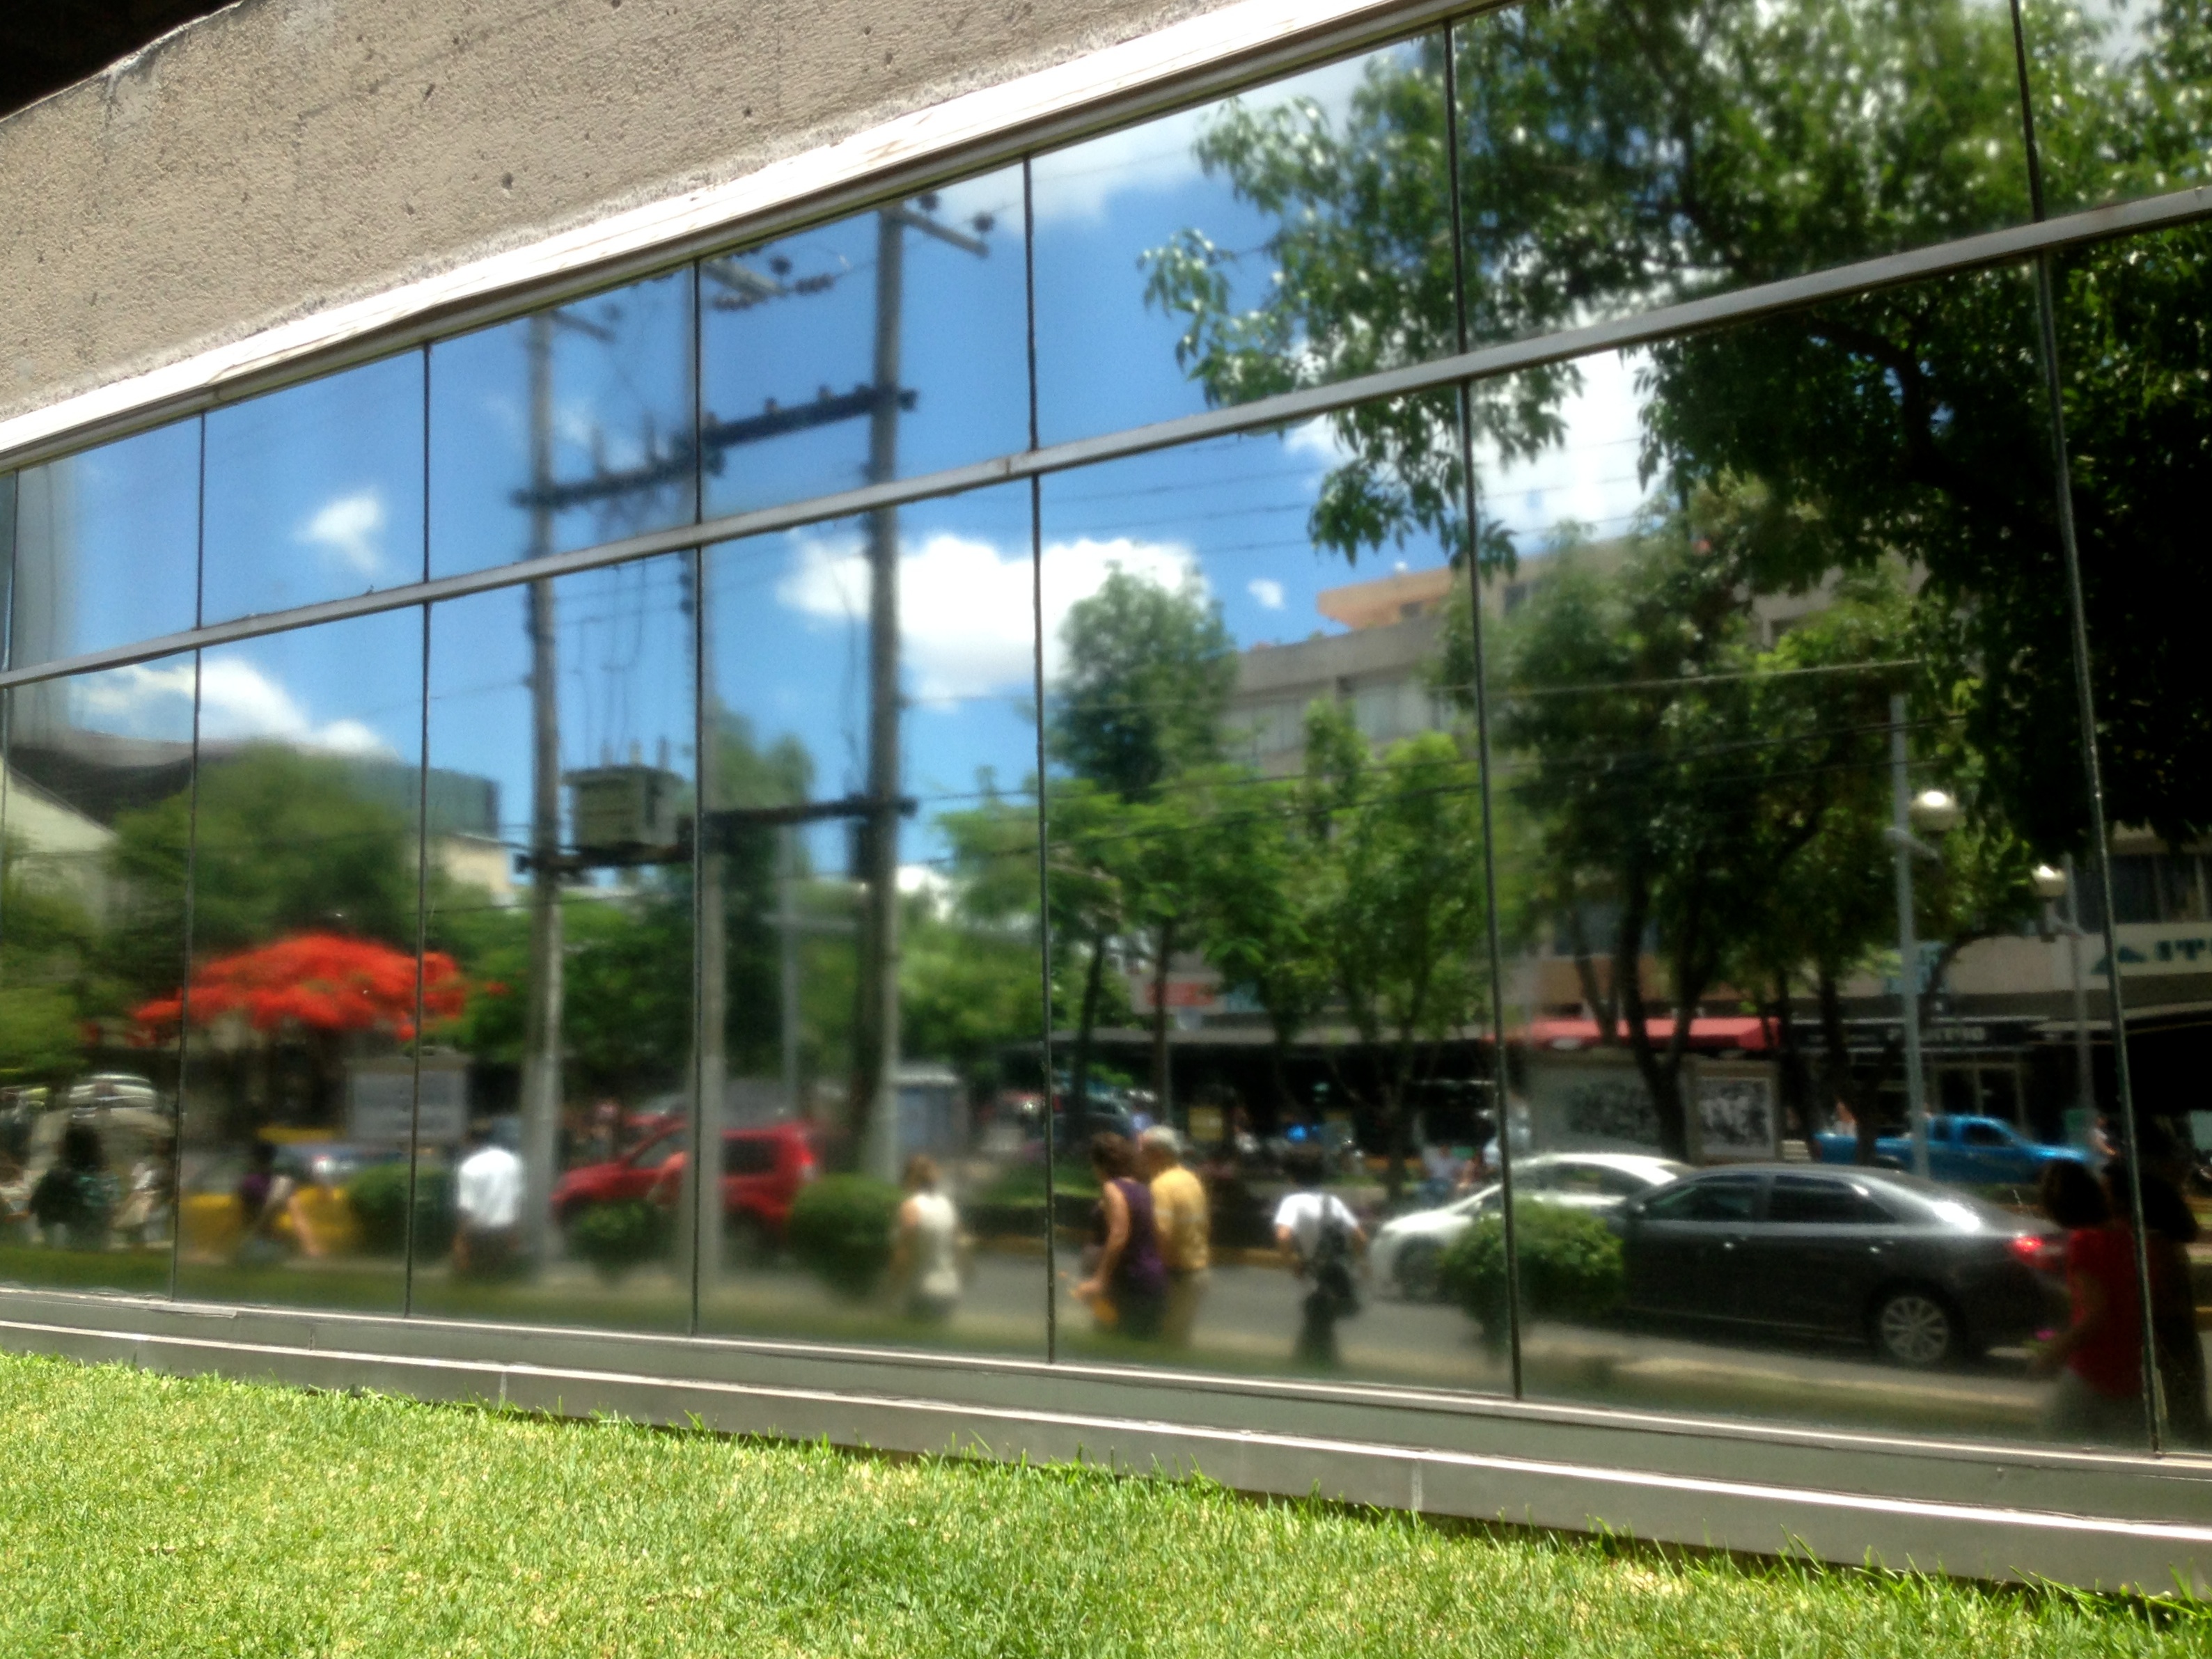
plaza, condominium, neighbourhood, real estate, shopping mall, residential area